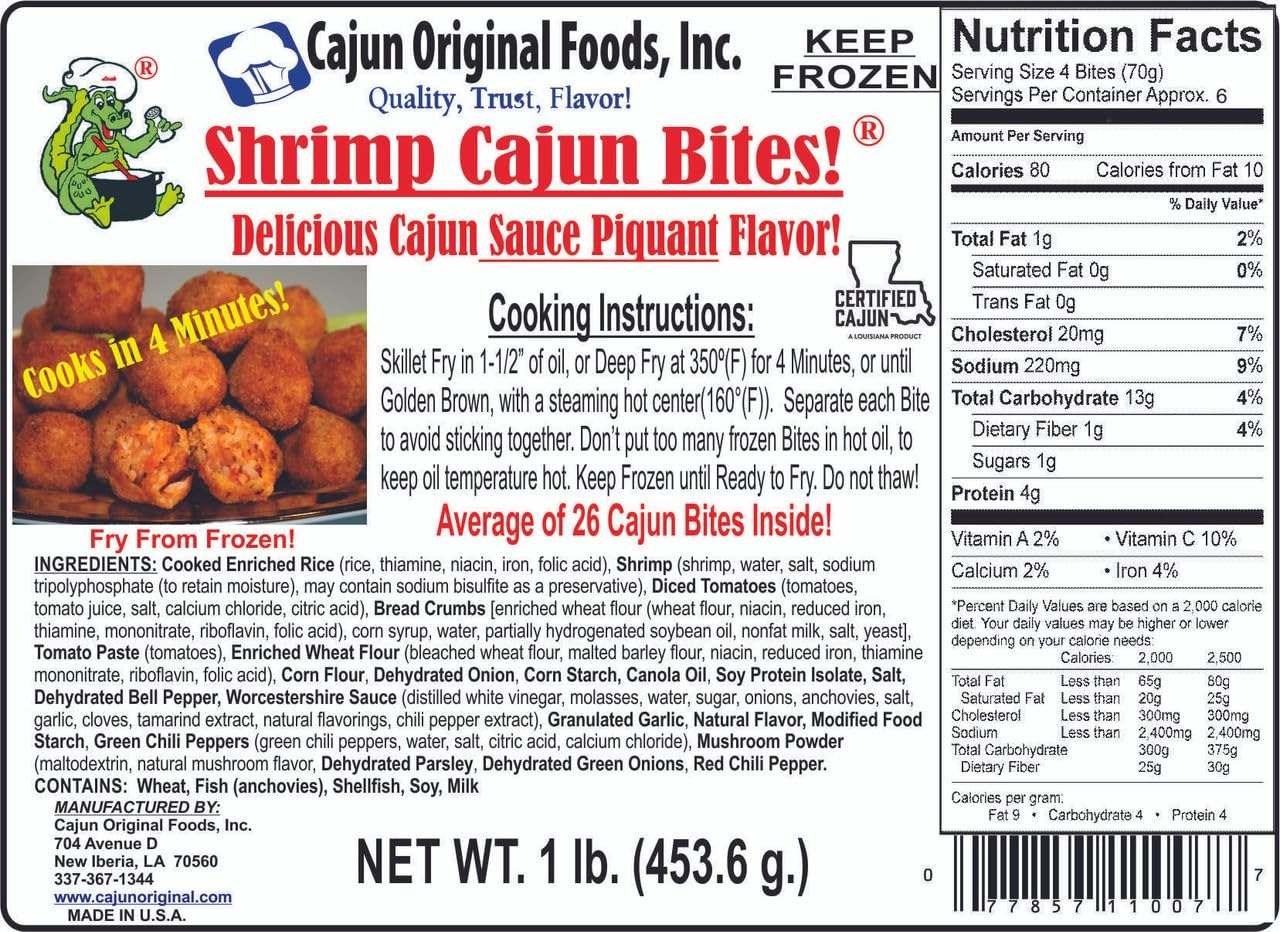
Item Name: Cajun Original Foods Shrimp Boudin Bites
Value: 16.0
Unit: Ounce

Price: 18.99